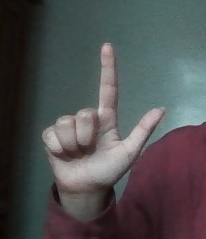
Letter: laam